Floyd Bennett Field

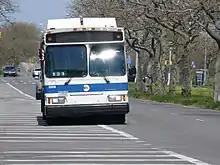
A Q35 bus near Floyd Bennett Field

Floyd Bennett Field contains five concrete runways. Two were laid in 1929, while another two were constructed during the WPA Renovation Project in 1937–1938. Another runway was built in 1942, after the airport was transferred to Navy operation. During the WPA renovations, four turntables were installed to allow planes to turn around quickly. The runways have long since been closed to air traffic. Modern visitors use the runways for flying radio-controlled aircraft, land sailing, and cycling. The end of Runway 19 contains an area where visitors can fly model airplanes. As per International Civil Aviation Organization standards, the runways were numbered based on their alignment: the value on each end was how many tens of degrees off that runway was from facing magnetic north, counting in the clockwise direction and rounding to the nearest whole number. For example, a plane landing on Runway 19 would be facing slightly magnetic southwest since it would be 190 degrees clockwise from magnetic north, while a plane landing on one of the two Runways 6 would be facing magnetic northeast since it would be 60 degrees clockwise from magnetic north.